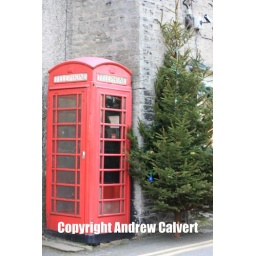
Phone box and Christmas tree in Castleton